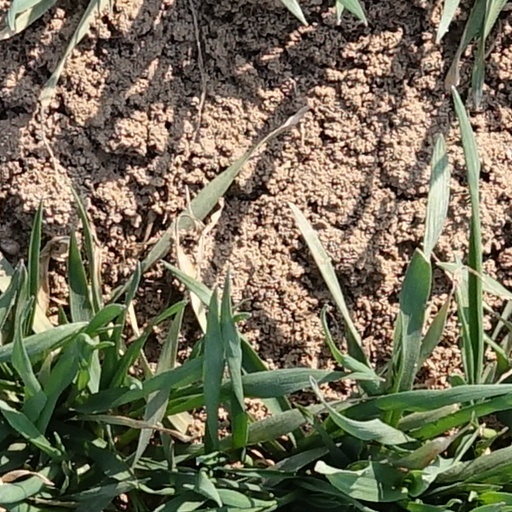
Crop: wheat